Answer in natural language. Consider the 3D positions of the objects in the scene and not just the 2D positions in the image. Is the centerpoint of  metal-framed black chair (highlighted by a blue box) at a higher height than Doorway (highlighted by a green box)? Choose between the following options: no or yes
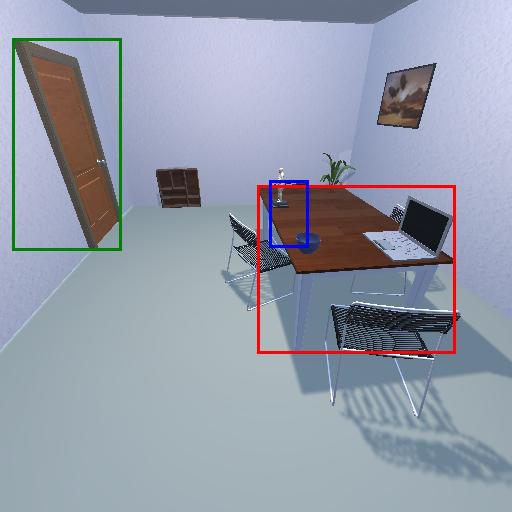
<answer>yes</answer>